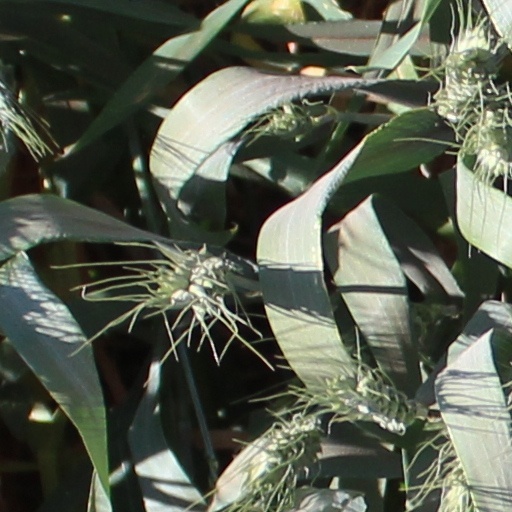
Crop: wheat